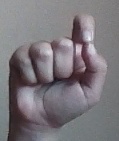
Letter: fa